Comptroller and Auditor General (Bangladesh)

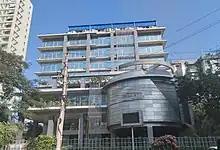
Audit Bhaban

The Constitution of Bangladesh provides the CAG of the country with absolute independence; hence, he is not answerable to any other authority to gain access to all documents required while conducting an audit. Article 127–132 of the constitution of the country illustrates the establishment, functions, terms of office and so on of the Auditor General. Correspondent articles are given below: